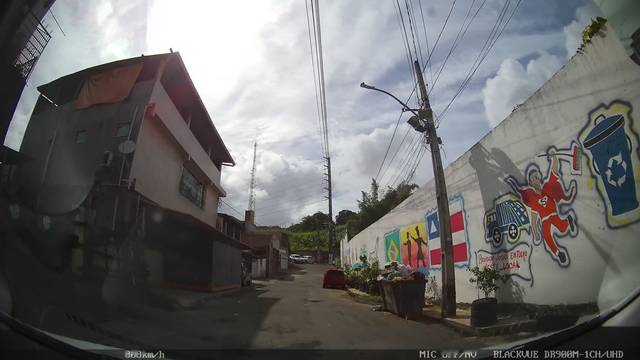
Region: Brazil
Coordinates: -12.954, -38.496